Kampong Cham province

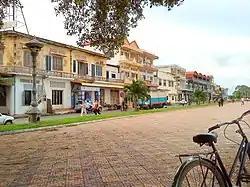
Houses on the border of the Mekong river.

Kampong Cham is primarily lowlands. The main river is the Mekong River, which forms the eastern border of the province, separating it from Tbong Khmum province.